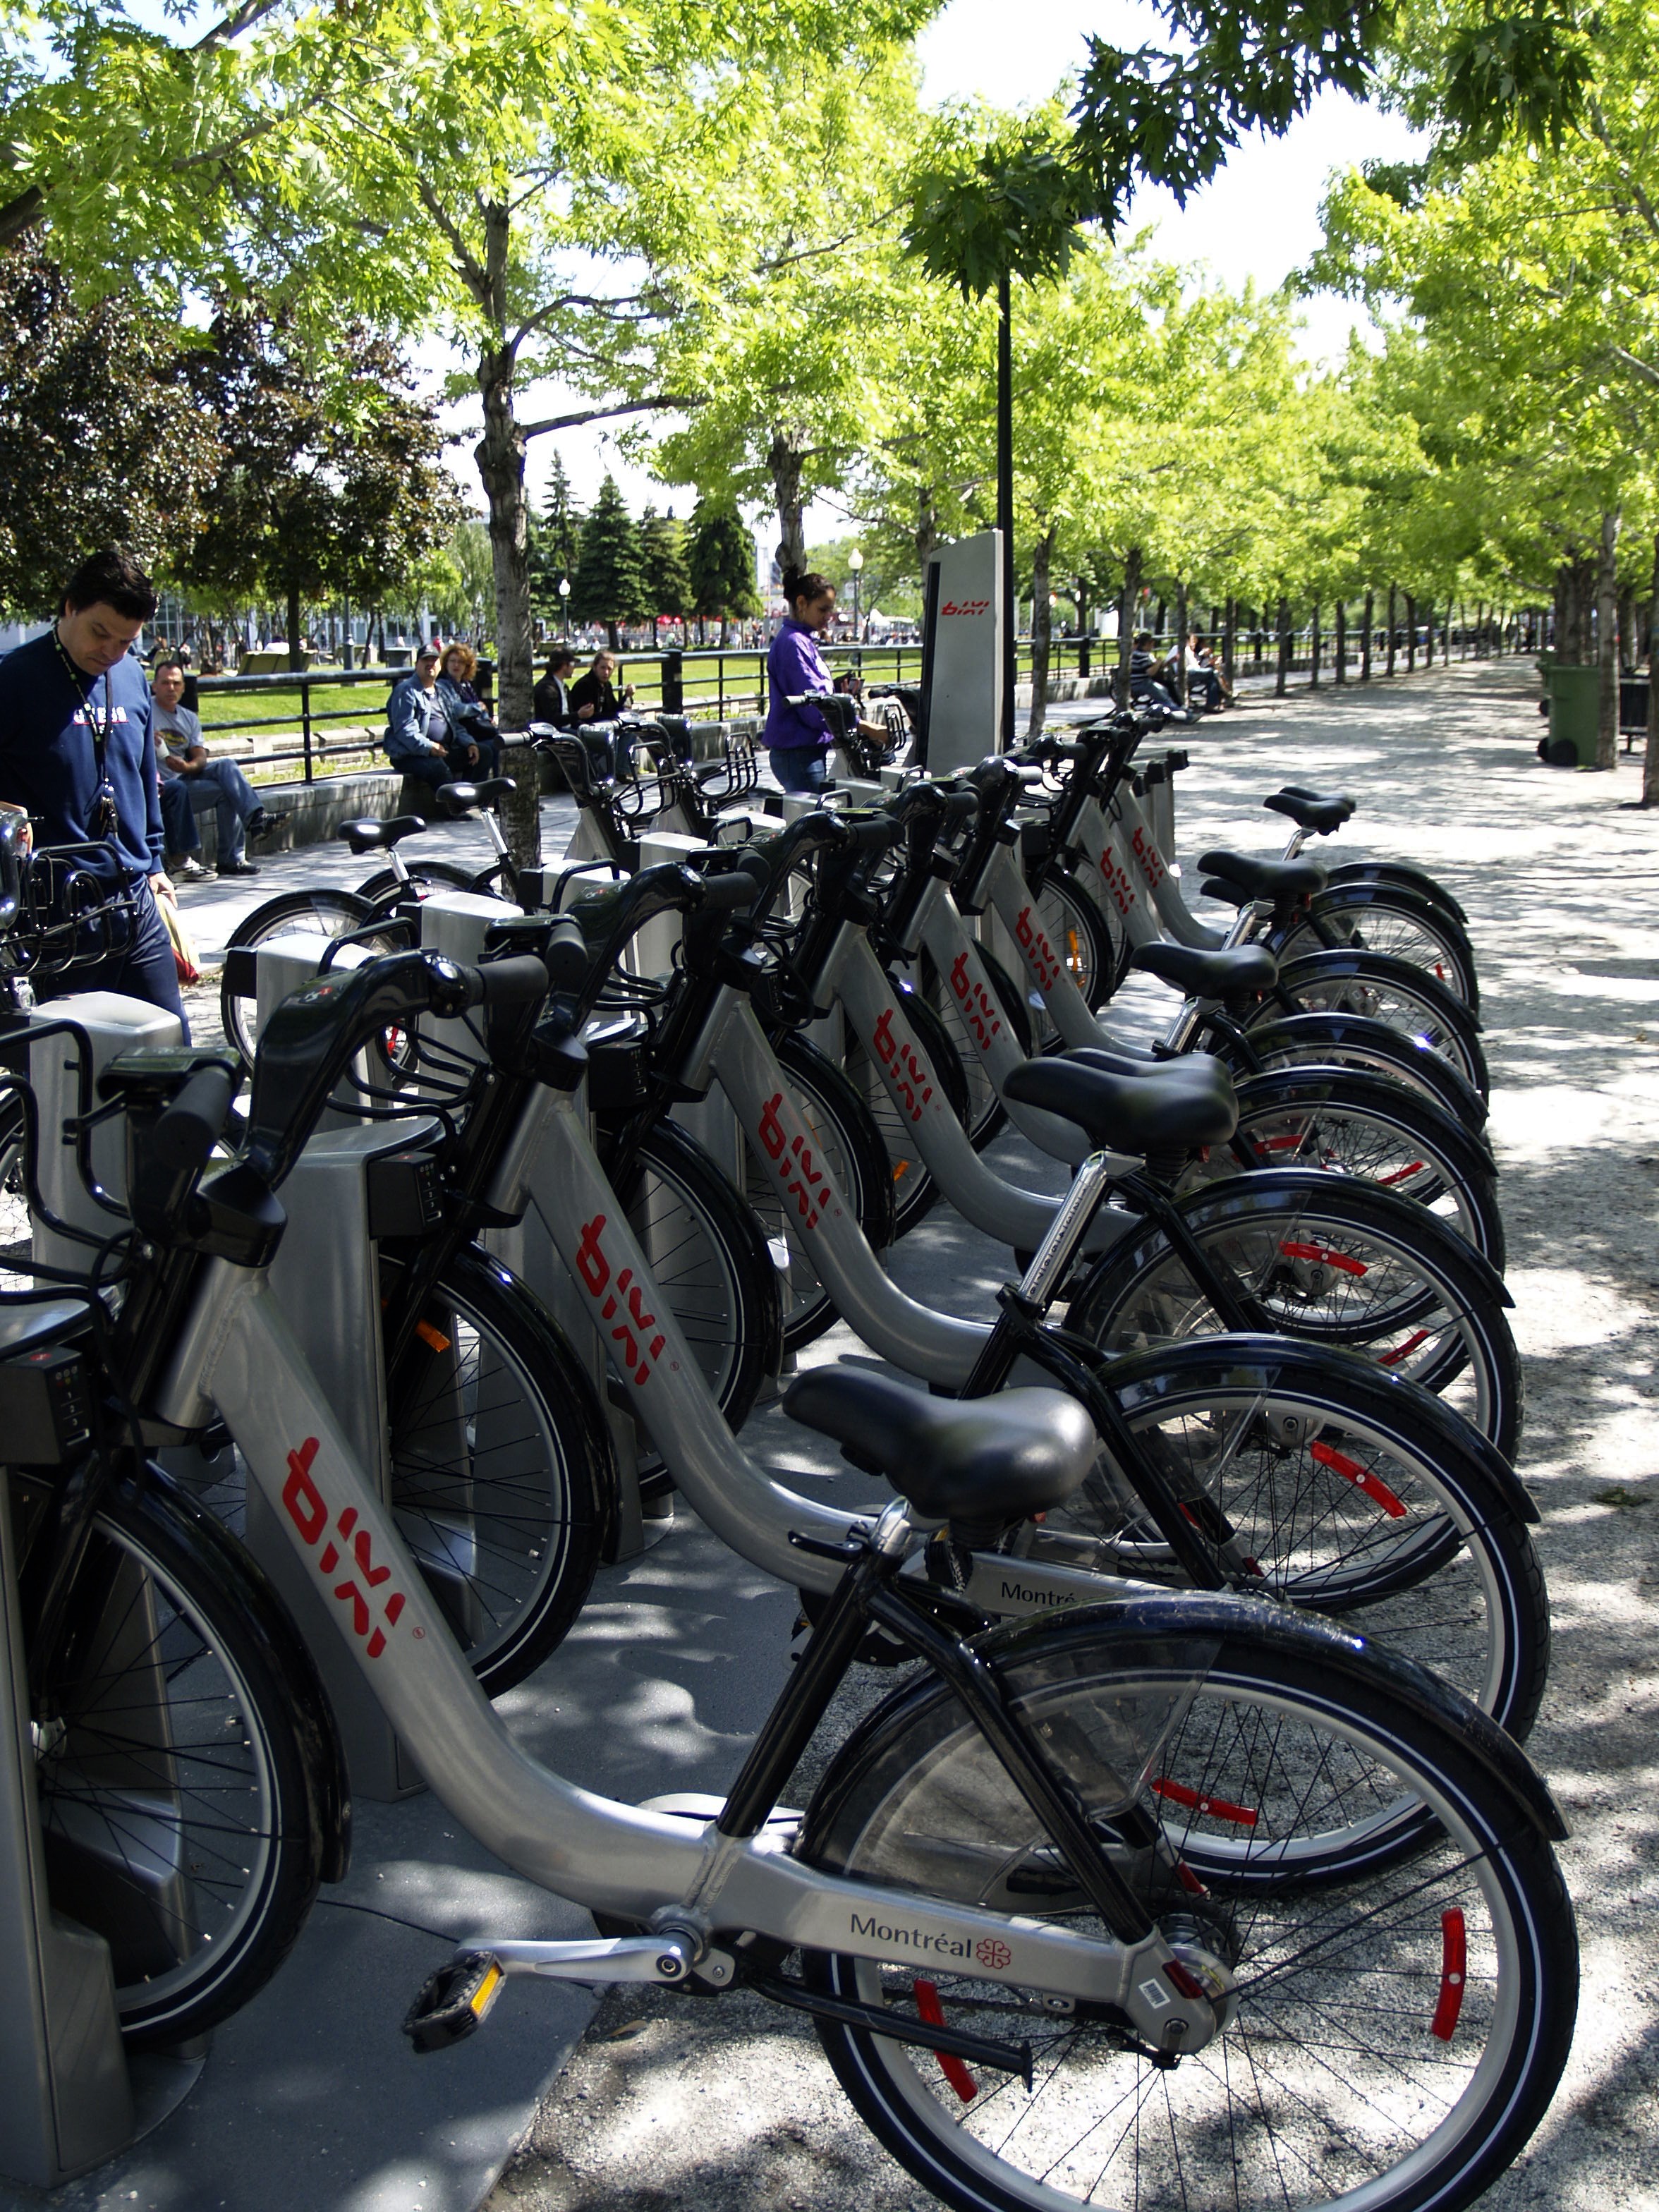
sport, row, bicycle, travel, recreation, cyclist, transportation, transport, vehicle, motorcycle, rack, exercise, lifestyle, leisure, healthy, fitness, cycle, activity, sports equipment, pedal, mountain bike, riding, cycling, race, bicycles, wheels, biking, bikes, active, motorcycling, endurance sports